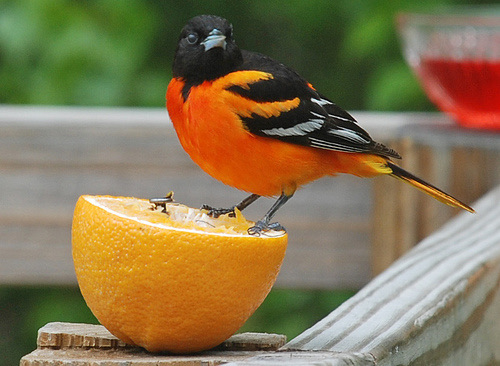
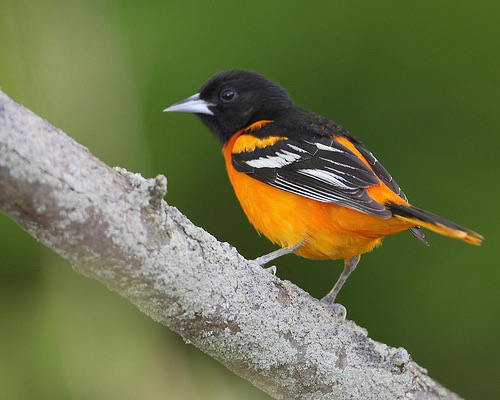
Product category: misc
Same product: yes